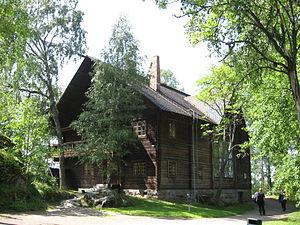
Halosenniemi est la maison et l'atelier de Pekka Halonen situé à Tuusula, en Finlande.